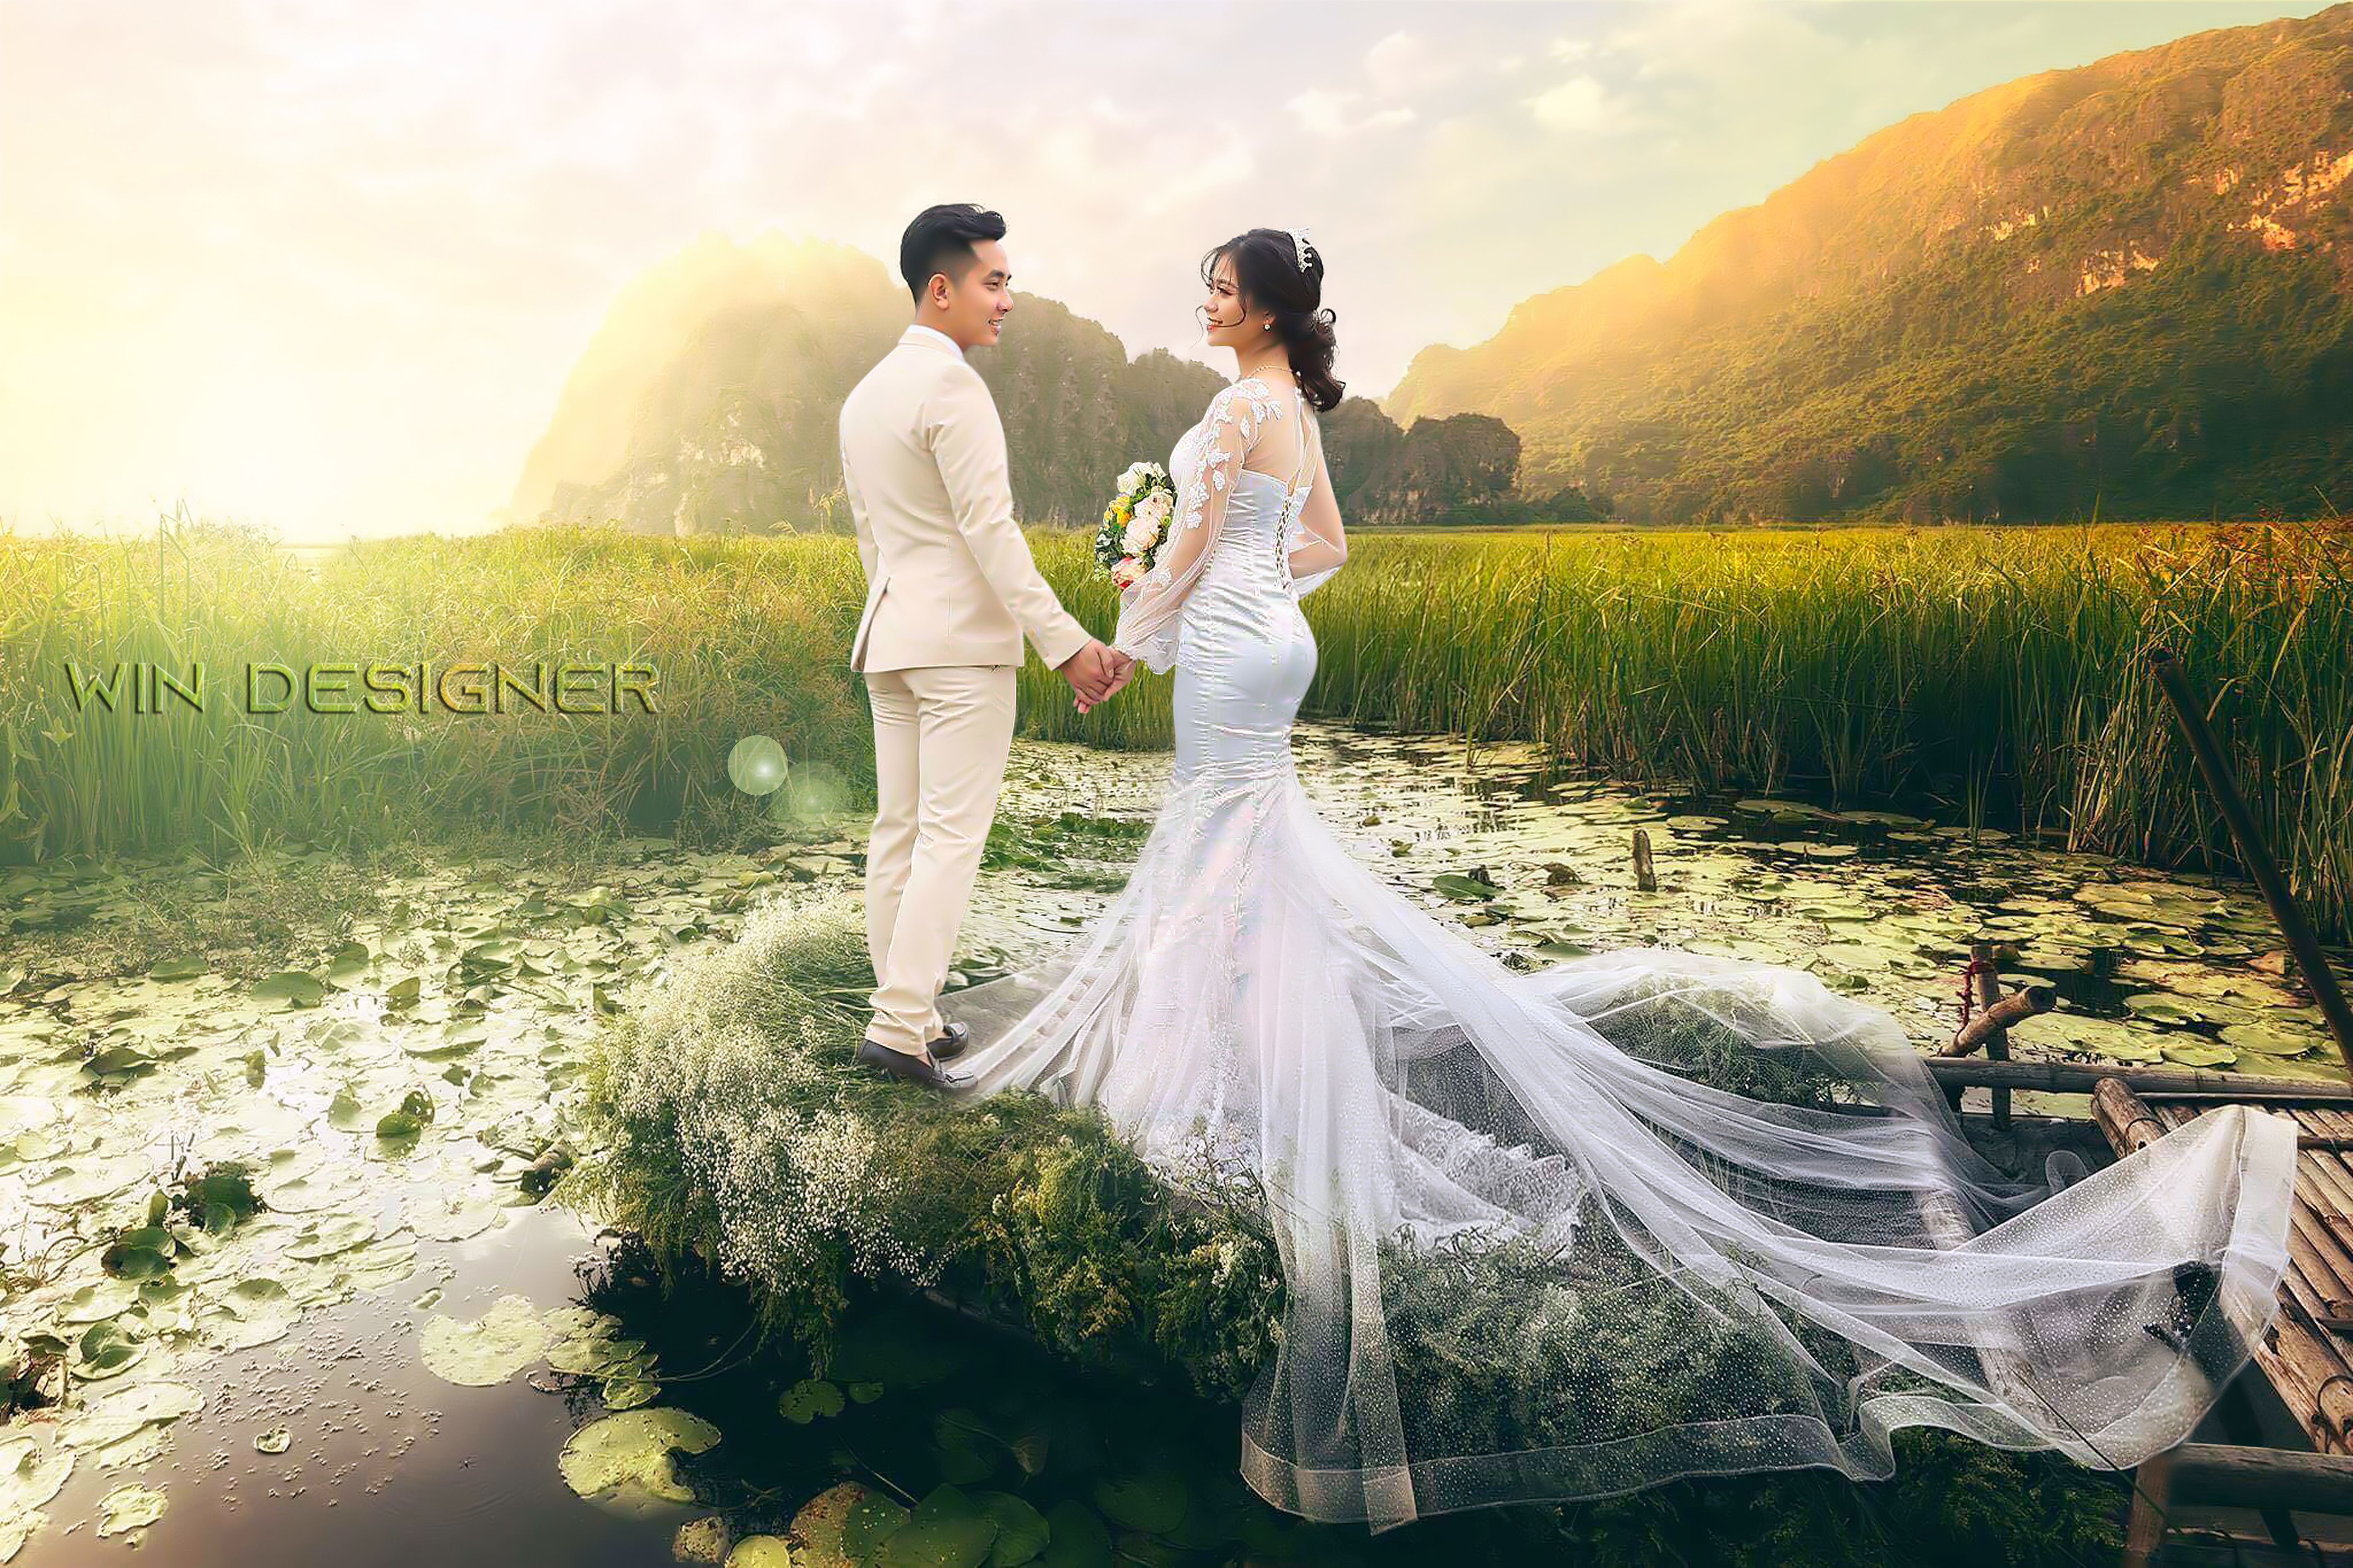
wedding, wedding dress, gown, People in nature, bride, photograph, nature, bridal clothing, dress, romance, happy, male, love, photography, groom, bridal veil, marriage, bridal accessory, gesture, ceremony, sky, grass, landscape, event, stock photography, formal wear, veil, photomontage, grassland